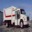
Label: truck